1st Squadron, 1st Cavalry Regiment

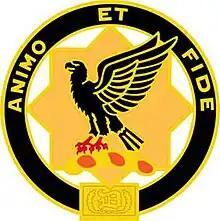
Coat of arms

The 1st Squadron, 1st Cavalry Regiment is the BCT cavalry squadron assigned to the 2nd Brigade Combat Team, 1st Armored Division. Carrying the lineage of Company A, United States Regiment of Dragoons, the squadron has served in the Mexican-American War, Civil War, various Indian wars, the Spanish–American War, the Philippine Insurrection, World War II, Vietnam, and the Global War on Terrorism.